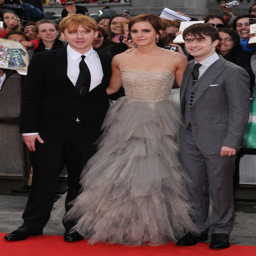
actors attend the world premiere of fantasy film .